1927 Auckland Rugby League season

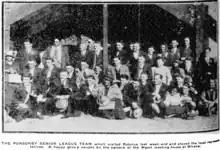
The Ponsonby touring side to Rotorua outside Whakarewarewa Marae.

City had lost the services of Lou Brown and Ben Davidson who had both been signed by Wigan during the week. They would depart for England later in the month. In their match with Devonport two players for Newton left the field injured during the second half leaving them with 11 players. With the scores tied 13-13 with two minutes remaining Frank Delgrosso kicked a penalty to hand Ponsonby a two point win.